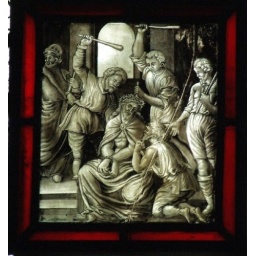
Christ crowned with thorns. Flemish glass in the west window